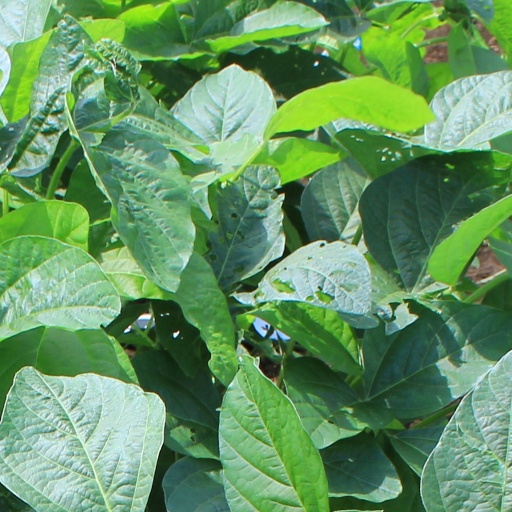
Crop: soybean